Royal Canadian Army Cadets

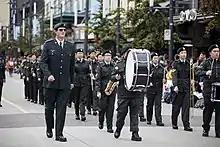
2472 RCACC band at the 2014 Vancouver Halloween Parade & Expo

When a corps wishes to create a cadet band, the decision to do so must be made in consultation with the sponsoring committee responsible for provision and maintenance of musical instruments. The cadet music program recognizes two types of bands: military bands and pipe bands. Military bands' instrumentation includes woodwinds, brass, and/or percussion, while pipe bands' instrumentation includes pipes and drums. The Regional Support Cadet Unit should provide instruments on loan to their corps to maximize the use of the instruments held by the region and CSTCs and to better support corps training. The music proficiency levels are recognized on the cadet uniform using a system of badges based on the music training programs; the military band badge represents a lyre, while the pipe band badge represents either a pipe or a drum, depending on the instrument played.